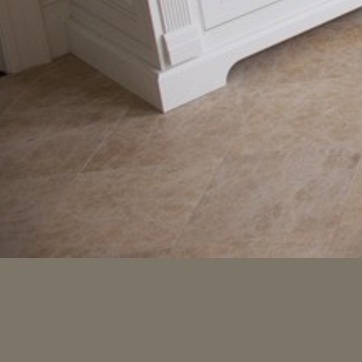
Material: tile